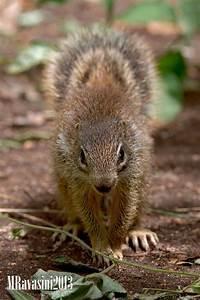
squirrel